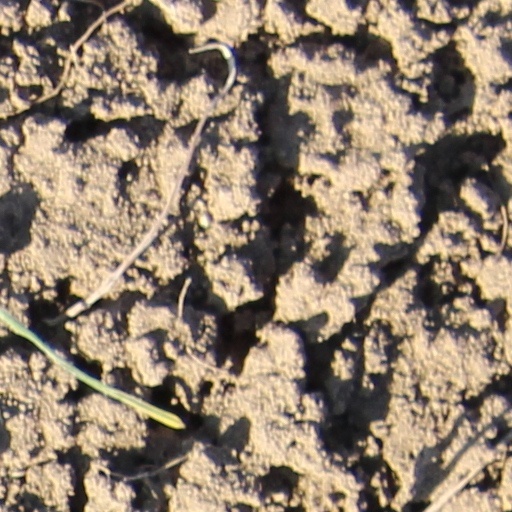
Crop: wheat